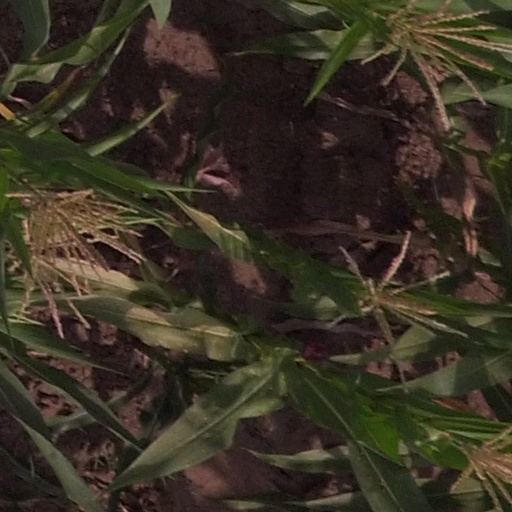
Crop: maize; corn